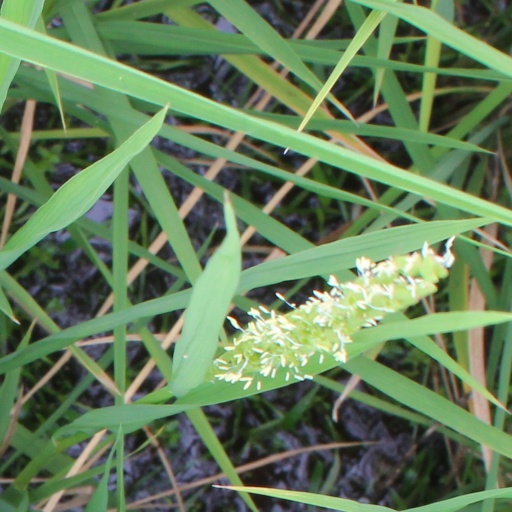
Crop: rice